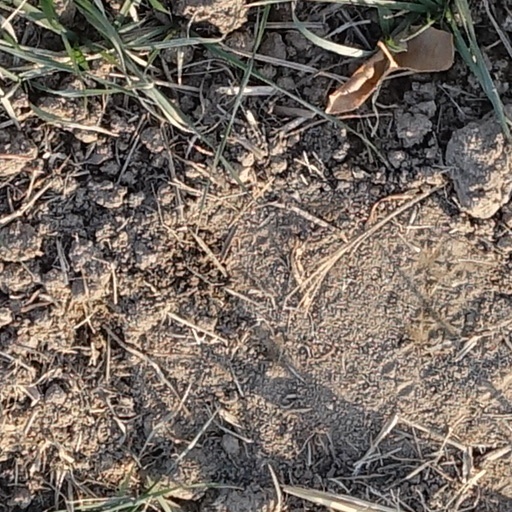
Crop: wheat